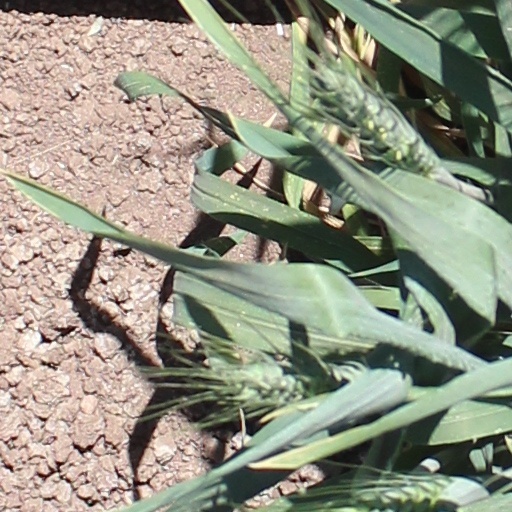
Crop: wheat